The Hues Corporation

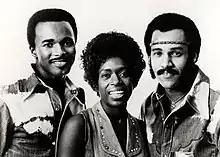
The Hues Corporation in 1970: Karl Russell, H. Ann Kelley and St. Clair Lee (left to right)

The Hues Corporation was an American pop and soul trio, formed in Santa Monica, California in 1969. They are best known for their 1974 single "Rock the Boat", which sold over 2 million copies, hit number one, and helped establish disco as a sound.